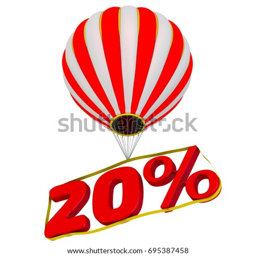
percent flies in a hot air balloon .